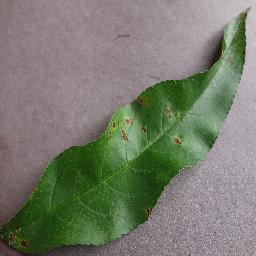
Label: Peach___Bacterial_spot